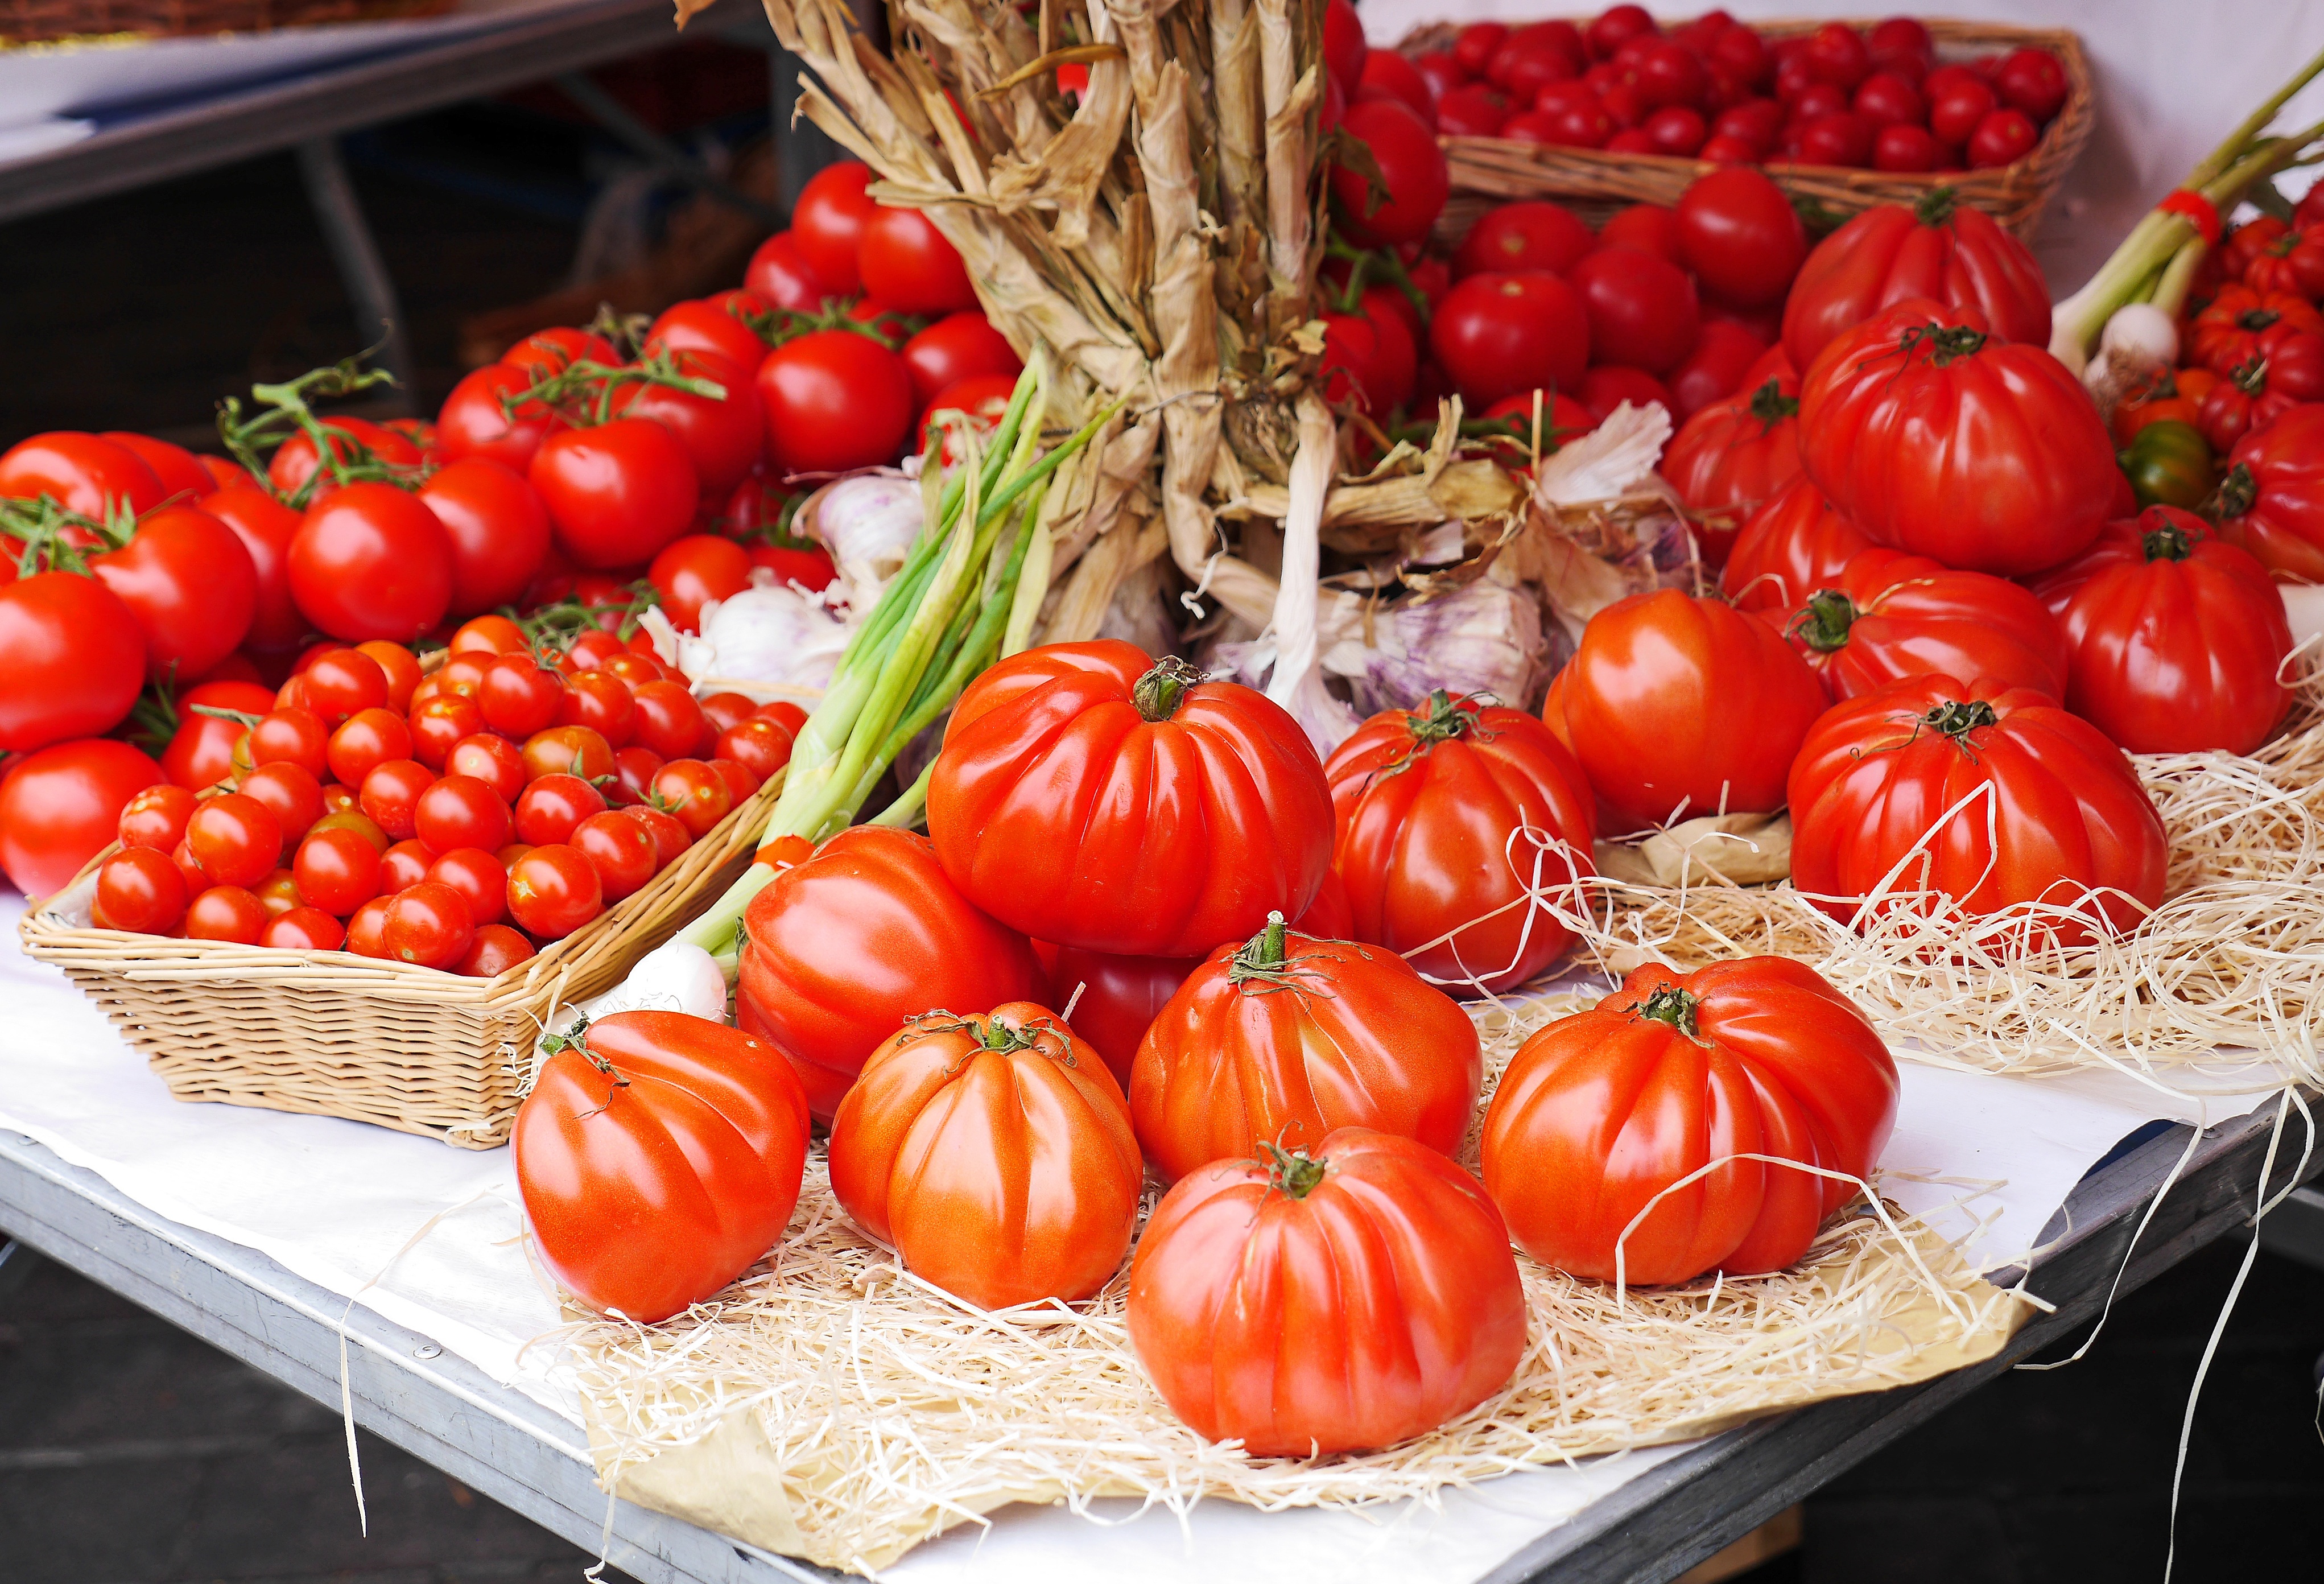
plant, fruit, food, mediterranean, red, produce, vegetable, gourmet, healthy, tomato, flower market, market stall, stand, vegetables, tomatoes, vegetarian, nice, vitamins, presentation, purchasing, farmers local market, south of france, flowering plant, mediteran, land plant, potato and tomato genus